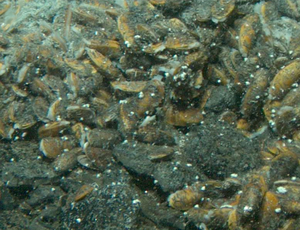
Bathymodiolus thermophilus est une espèce de mollusques bivalves marins de la famille des Mytilidae. L'espèce a été découverte à des profondeurs abyssales où les véhicules submersibles tels que le DSV Alvin ont commencé à explorer les profondeurs des océans. On le rencontre sur le lit de la mer, souvent en grand nombre, à proximité de sources hydrothermales ou de puits d'eau chaude, d’où jaillit à travers le plancher de l'océan Pacifique un fluide riche en soufre qui assure en grande partie la nutrition des individus adultes.